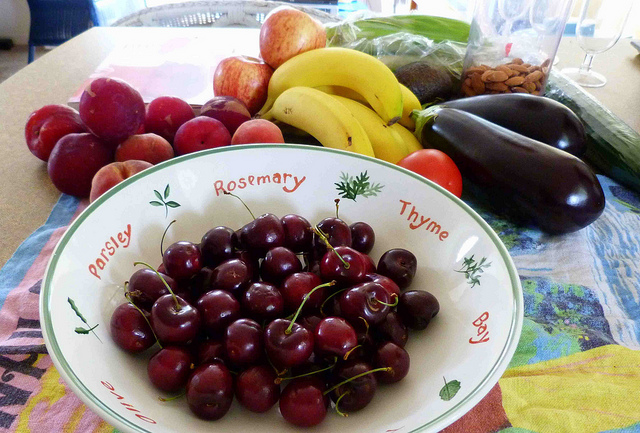
user: Given an image and a question. Answer the question in a short answer. Question: What kind of nuts? Short Answer:
assistant: cherry